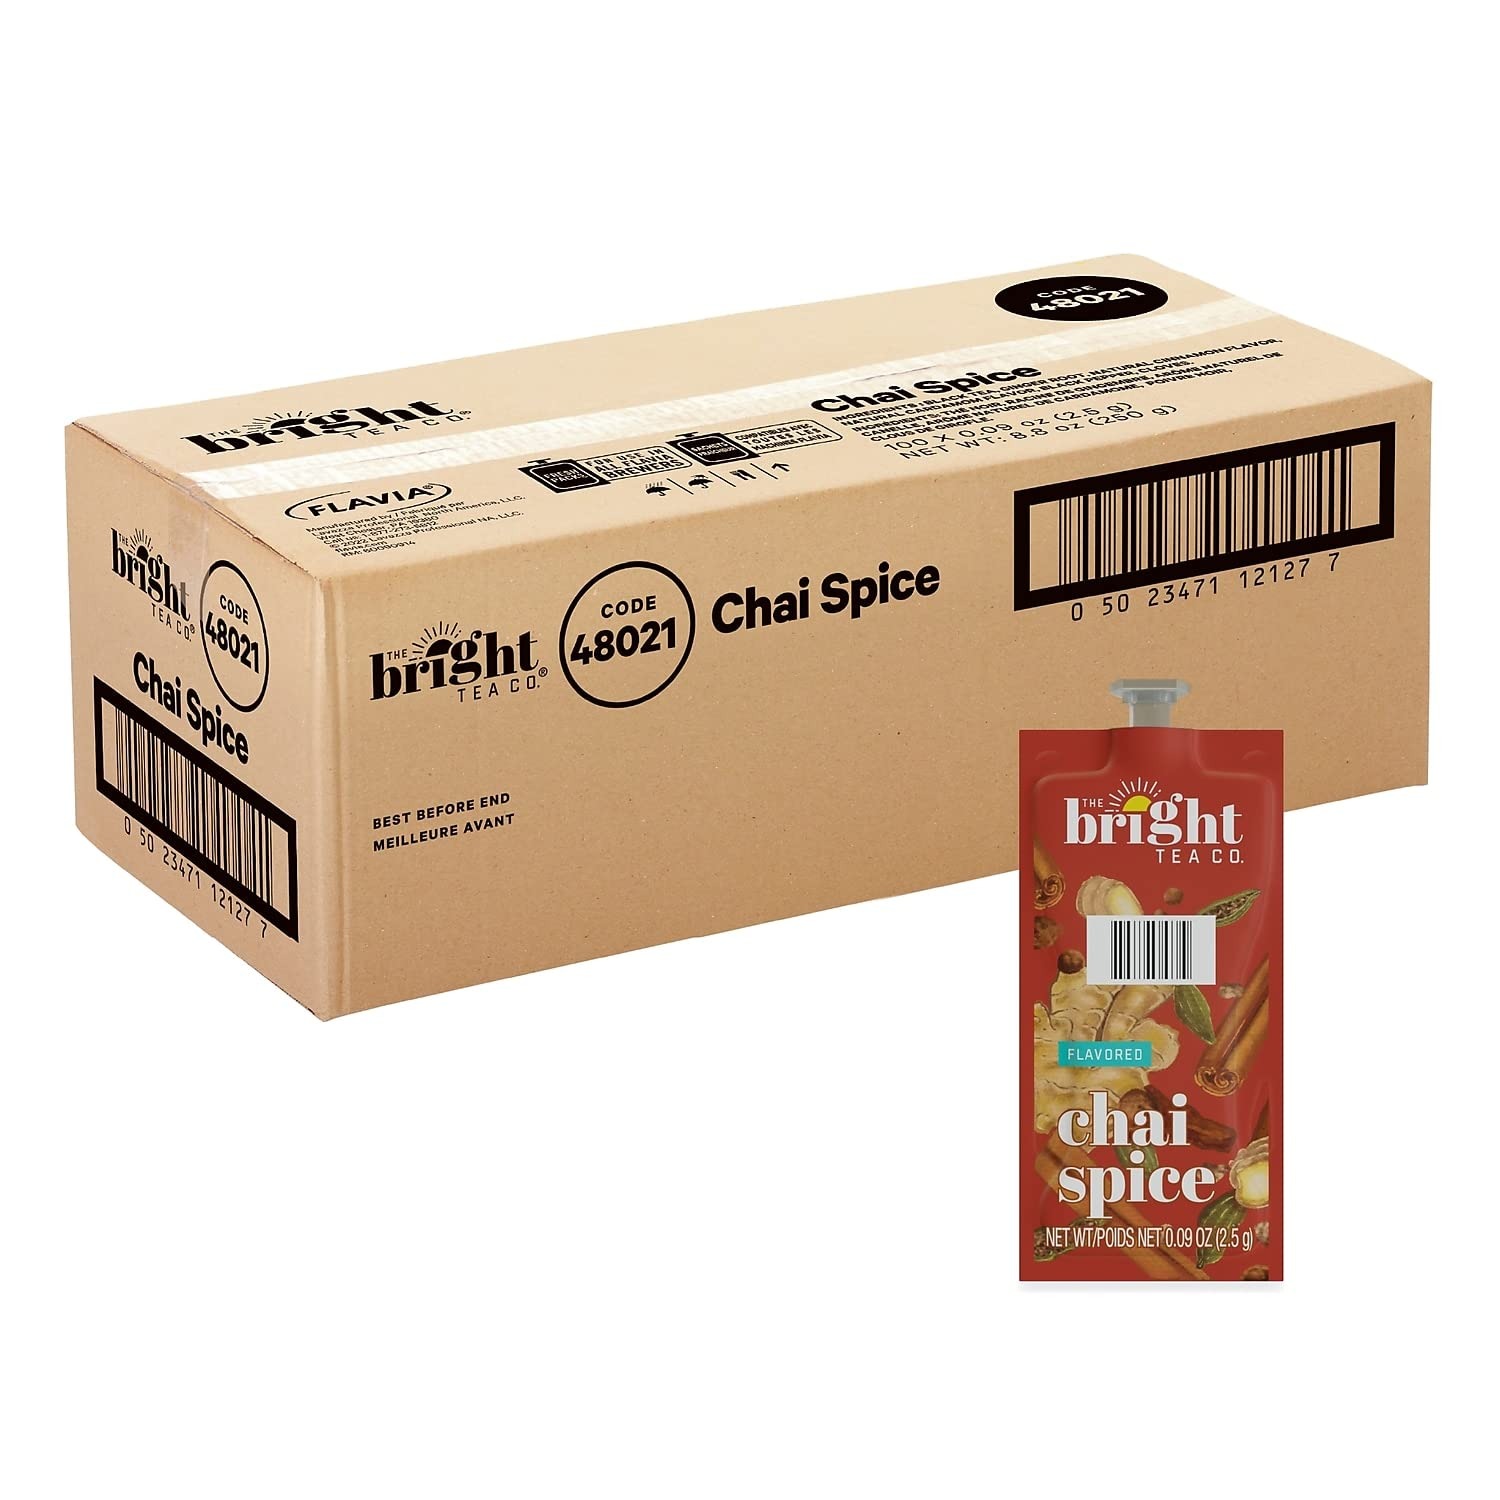
Item Name: THE BRIGHT TEA CO. Chai Spice FLAVIA Freshpacks
Value: 100.0
Unit: Count

Price: 63.9